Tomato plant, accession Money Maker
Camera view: bottom (45 deg); turntable rotation: 300 degrees
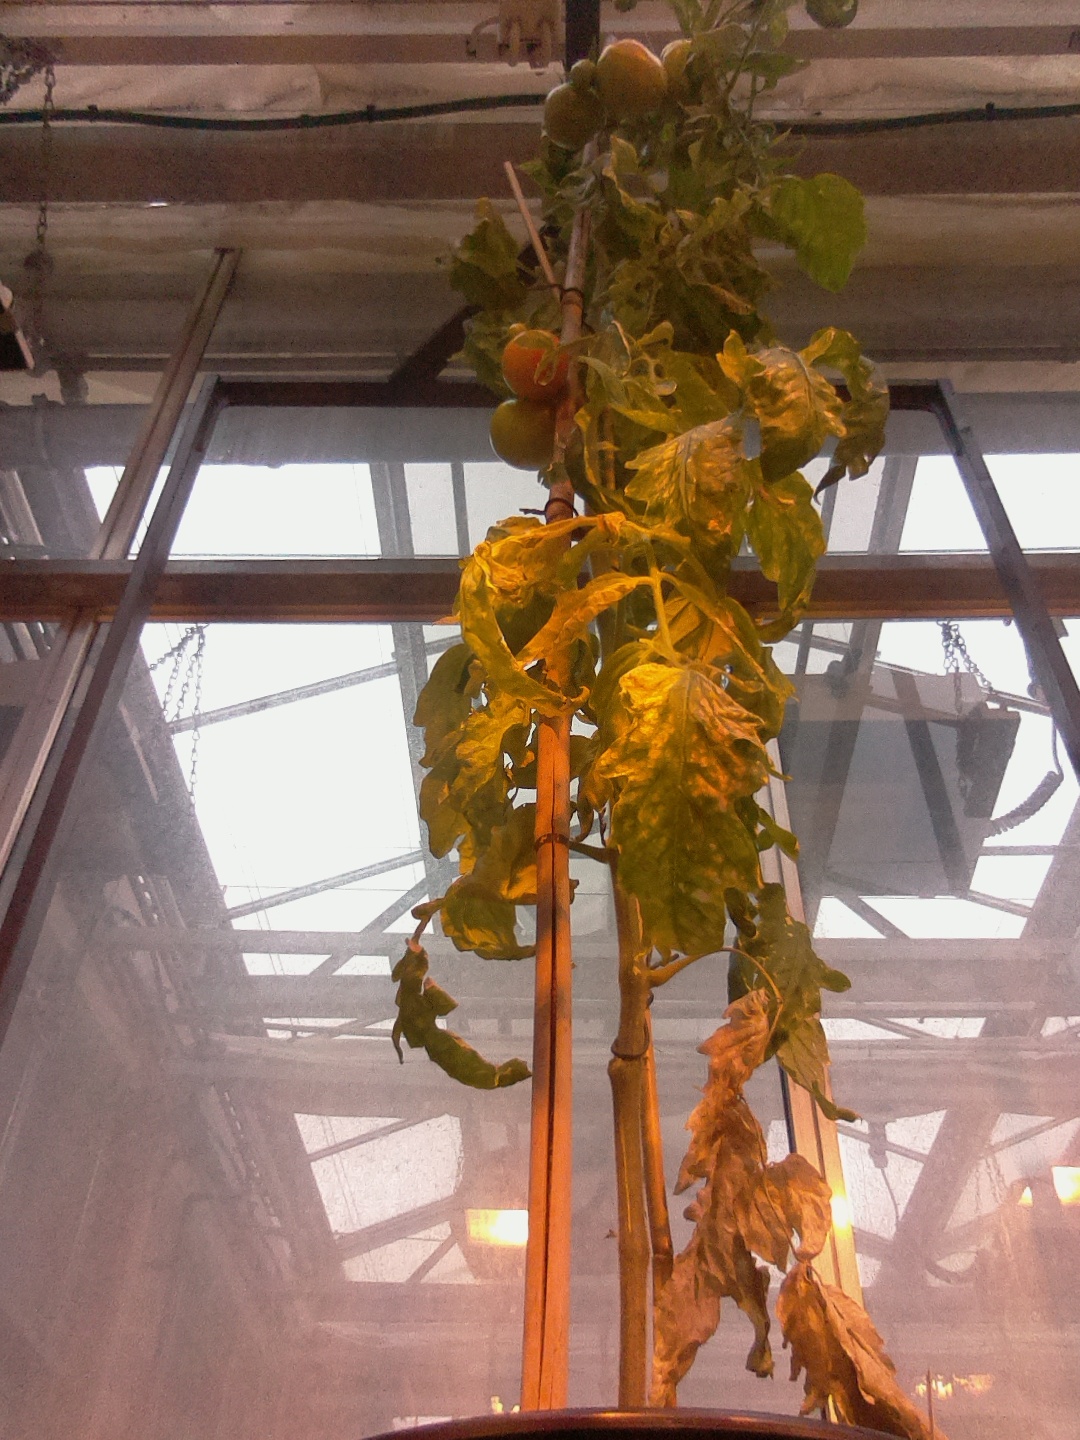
BBCH growth stage 80: fruits start showing typical ripe color (orange -> red)